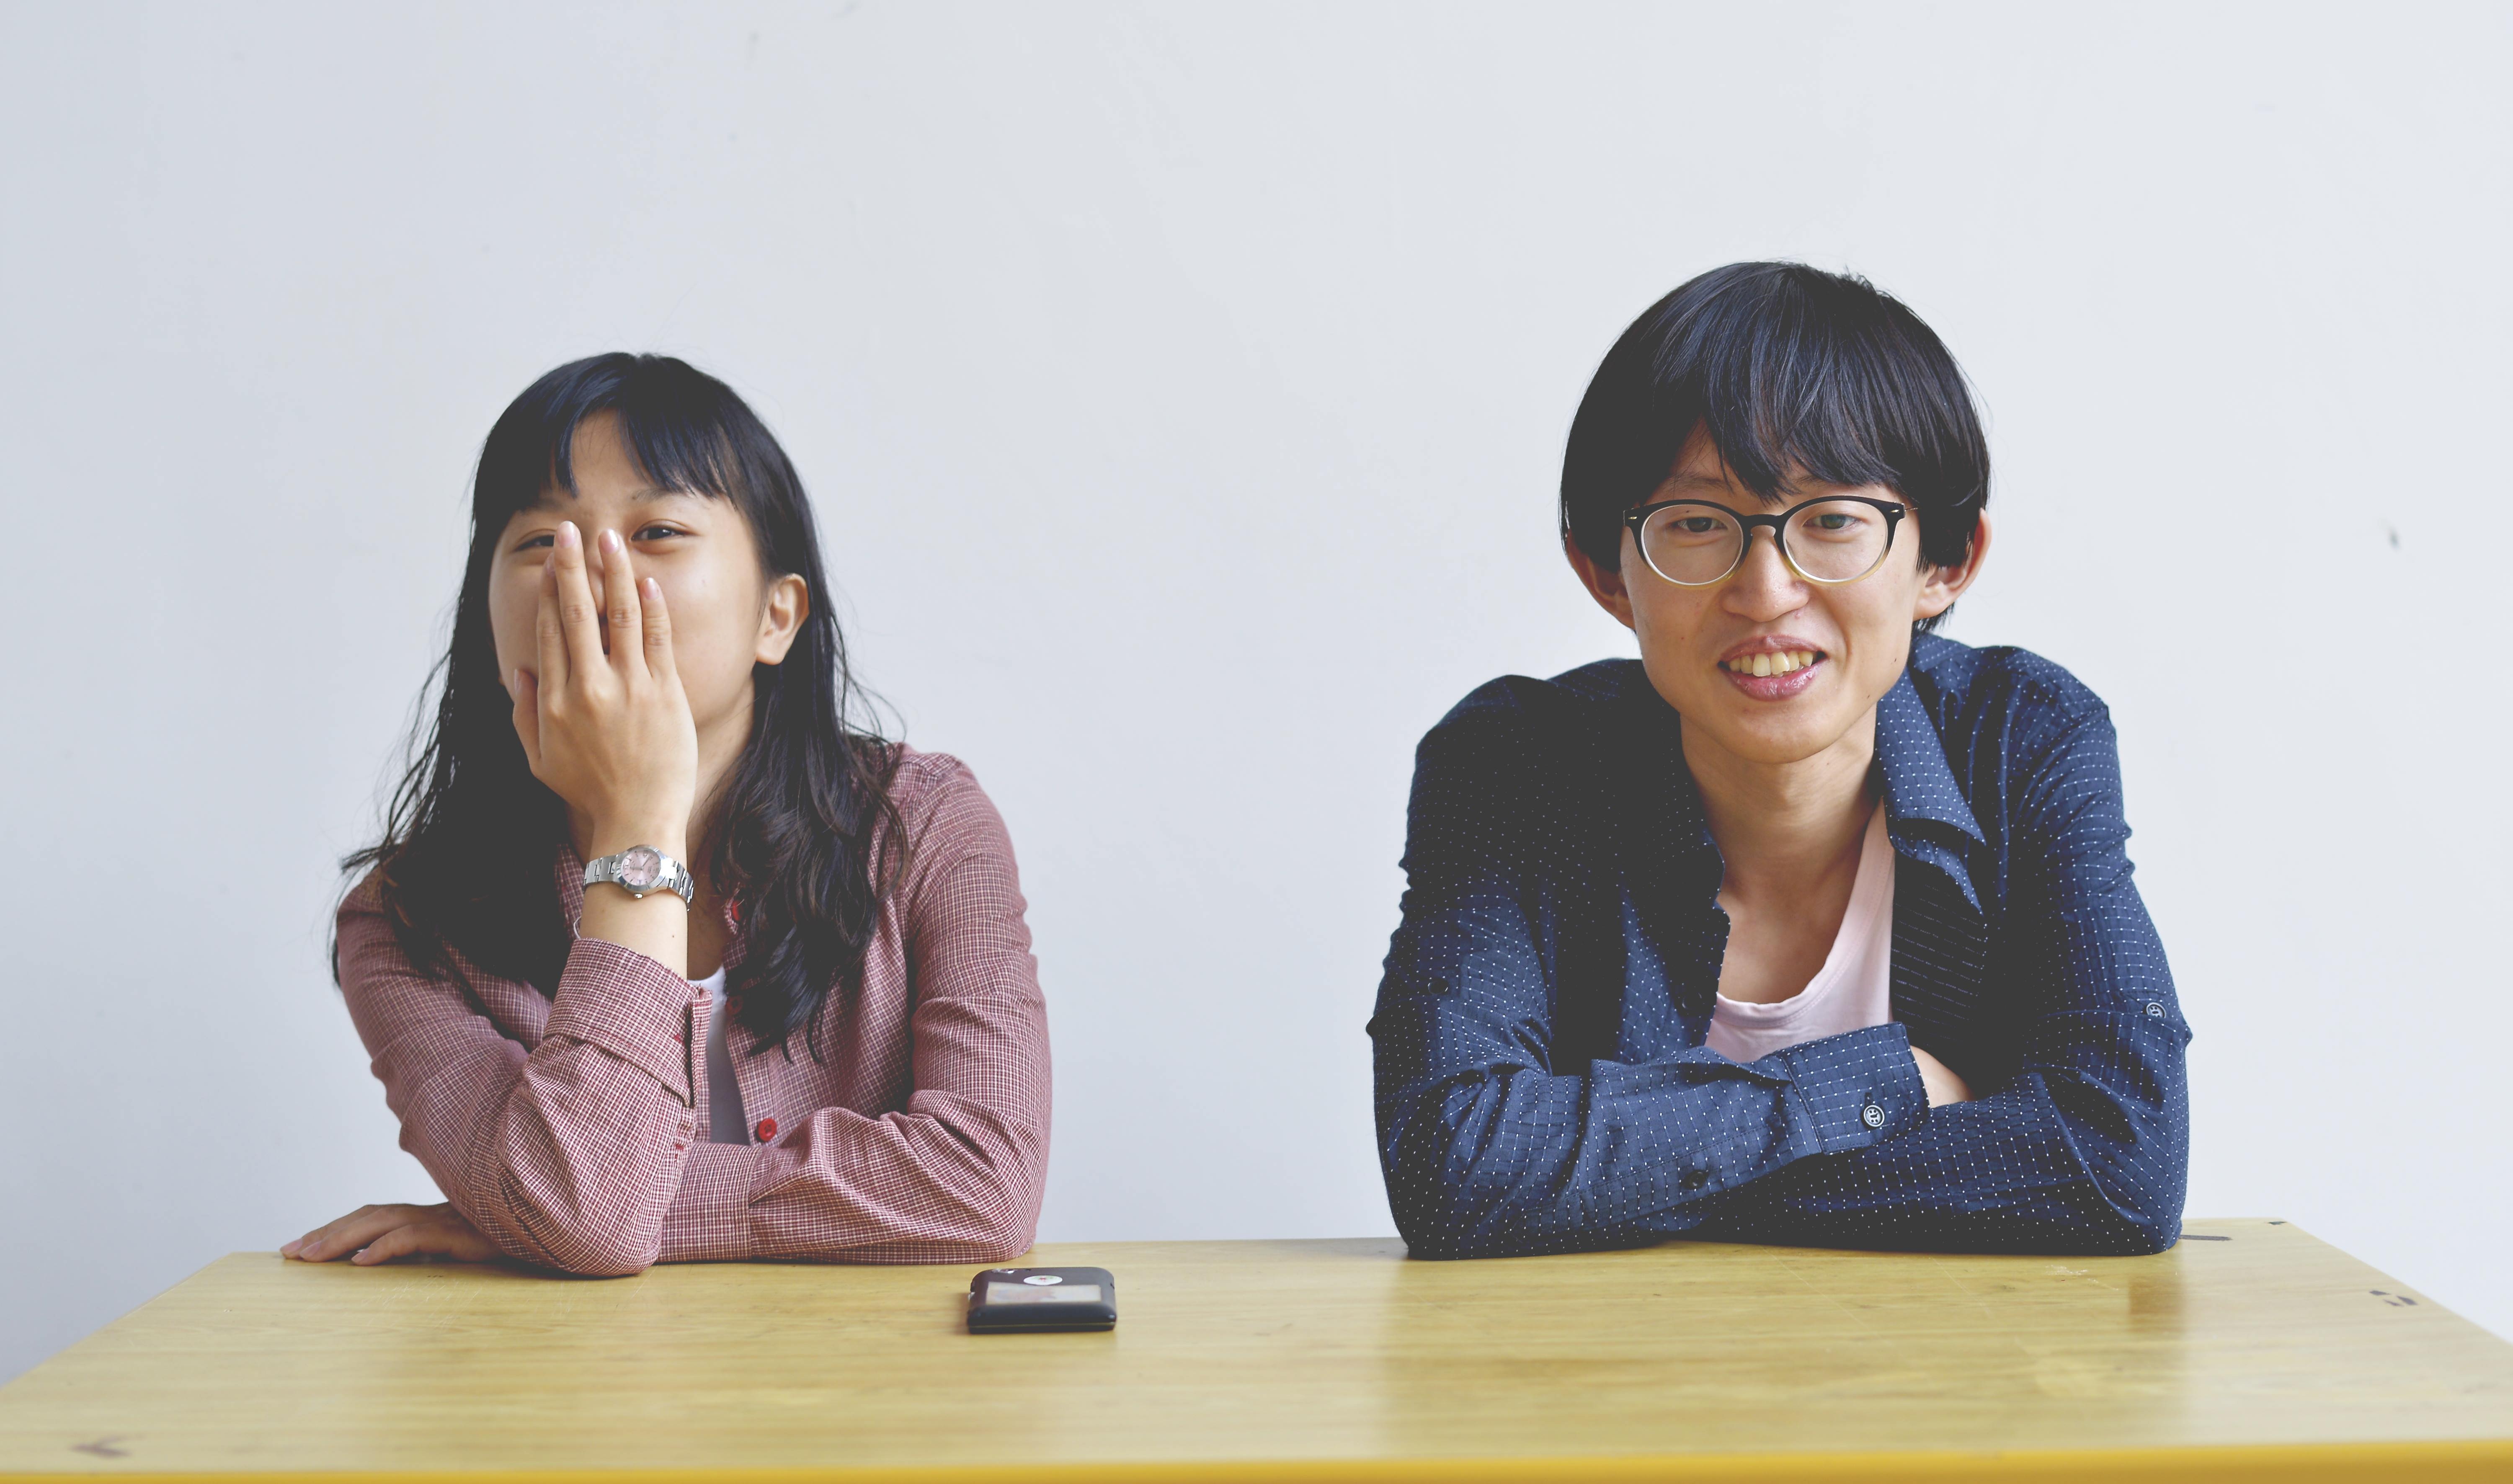
writing, man, person, people, woman, looking, male, female, asian, portrait, chinese, sitting, couple, together, smiling, conversation, education, cheerful, happy, japanese, learning, human positions